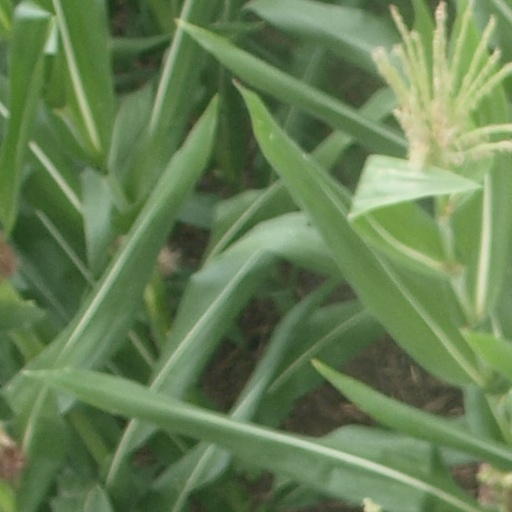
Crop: maize; corn